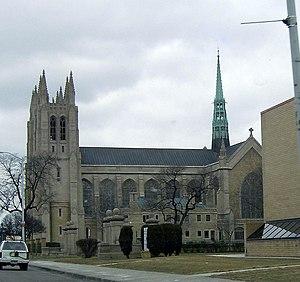
La cathédrale du Très-Saint-Sacrement est une cathédrale catholique de Détroit, Michigan. Elle est le siège de l'archidiocèse de Détroit.